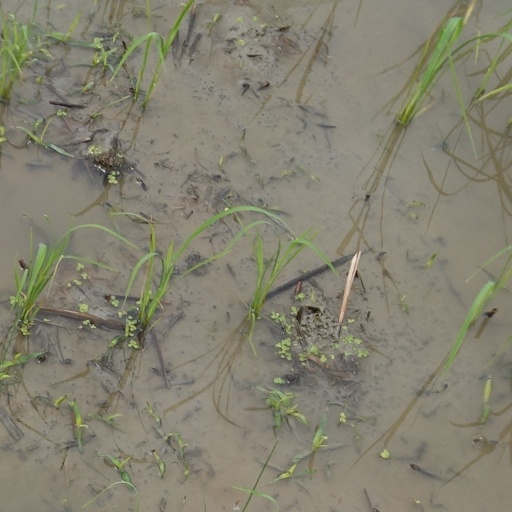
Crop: rice